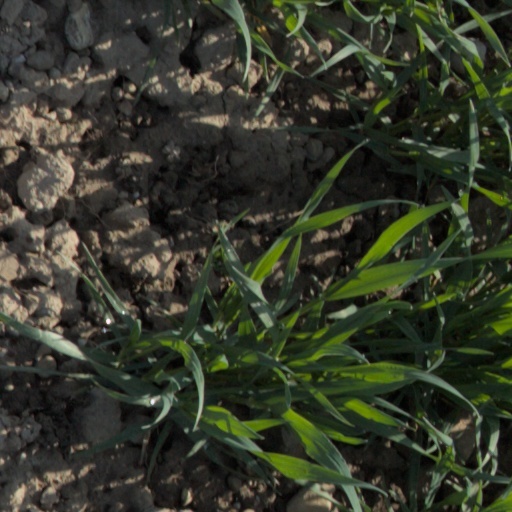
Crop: wheat